Grégoire Barrère

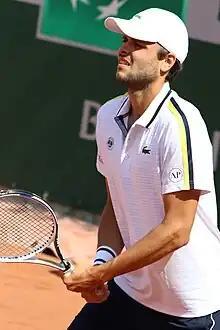
Barrère at the 2021 French Open

Grégoire Barrère (born 16 February 1994) is a French former professional tennis player. He has a career high ATP singles ranking of No. 49, which was achieved on 3 July 2023. He also has a career-high ATP doubles ranking of No. 161 achieved on 26 April 2021. Barrère has won five ATP Challenger Tour and six ITF Futures singles titles as well as five Challenger and six ITF doubles titles in his career.